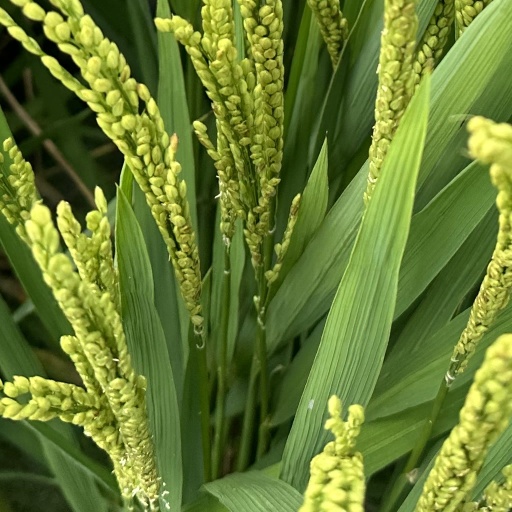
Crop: rice